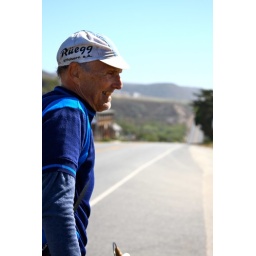
Legendary bike mechanic Jobst Brandt was just riding along the beach near Santa Cruz